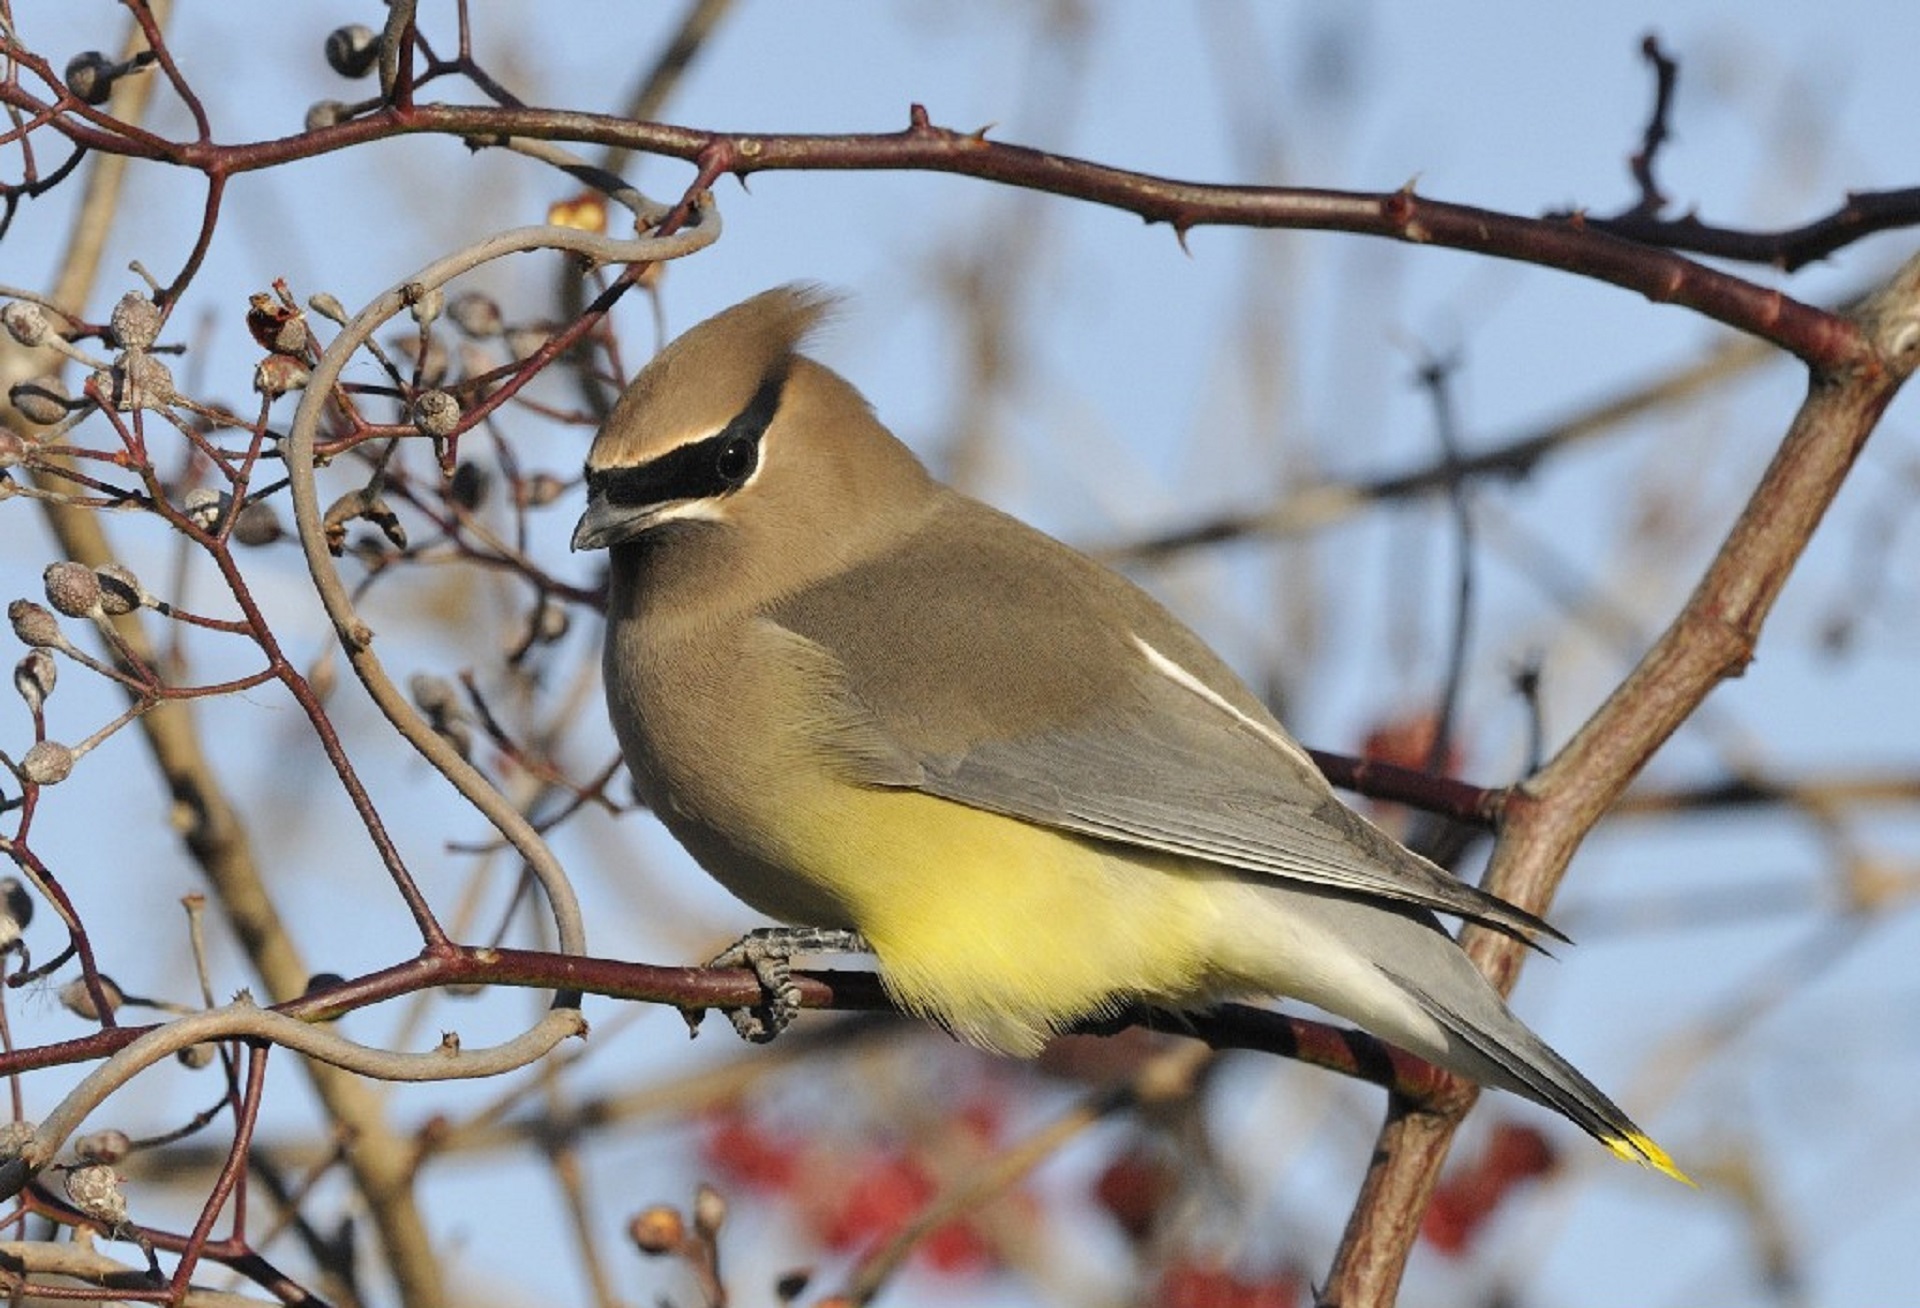
tree, nature, branch, bird, looking, wildlife, wild, portrait, beak, fauna, outdoors, vertebrate, finch, perched, brambling, cedar waxwing, old world flycatcher, perching bird, emberizidae